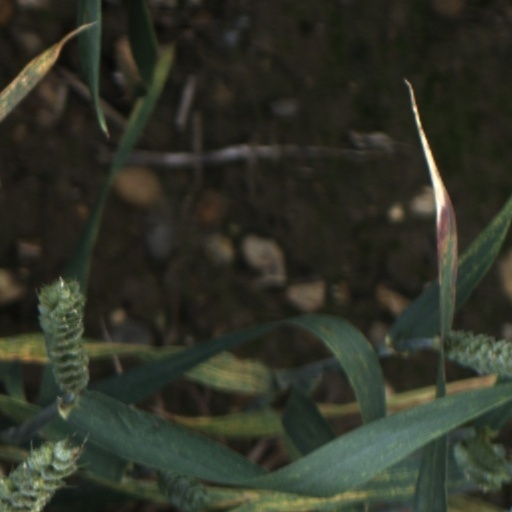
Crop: wheat